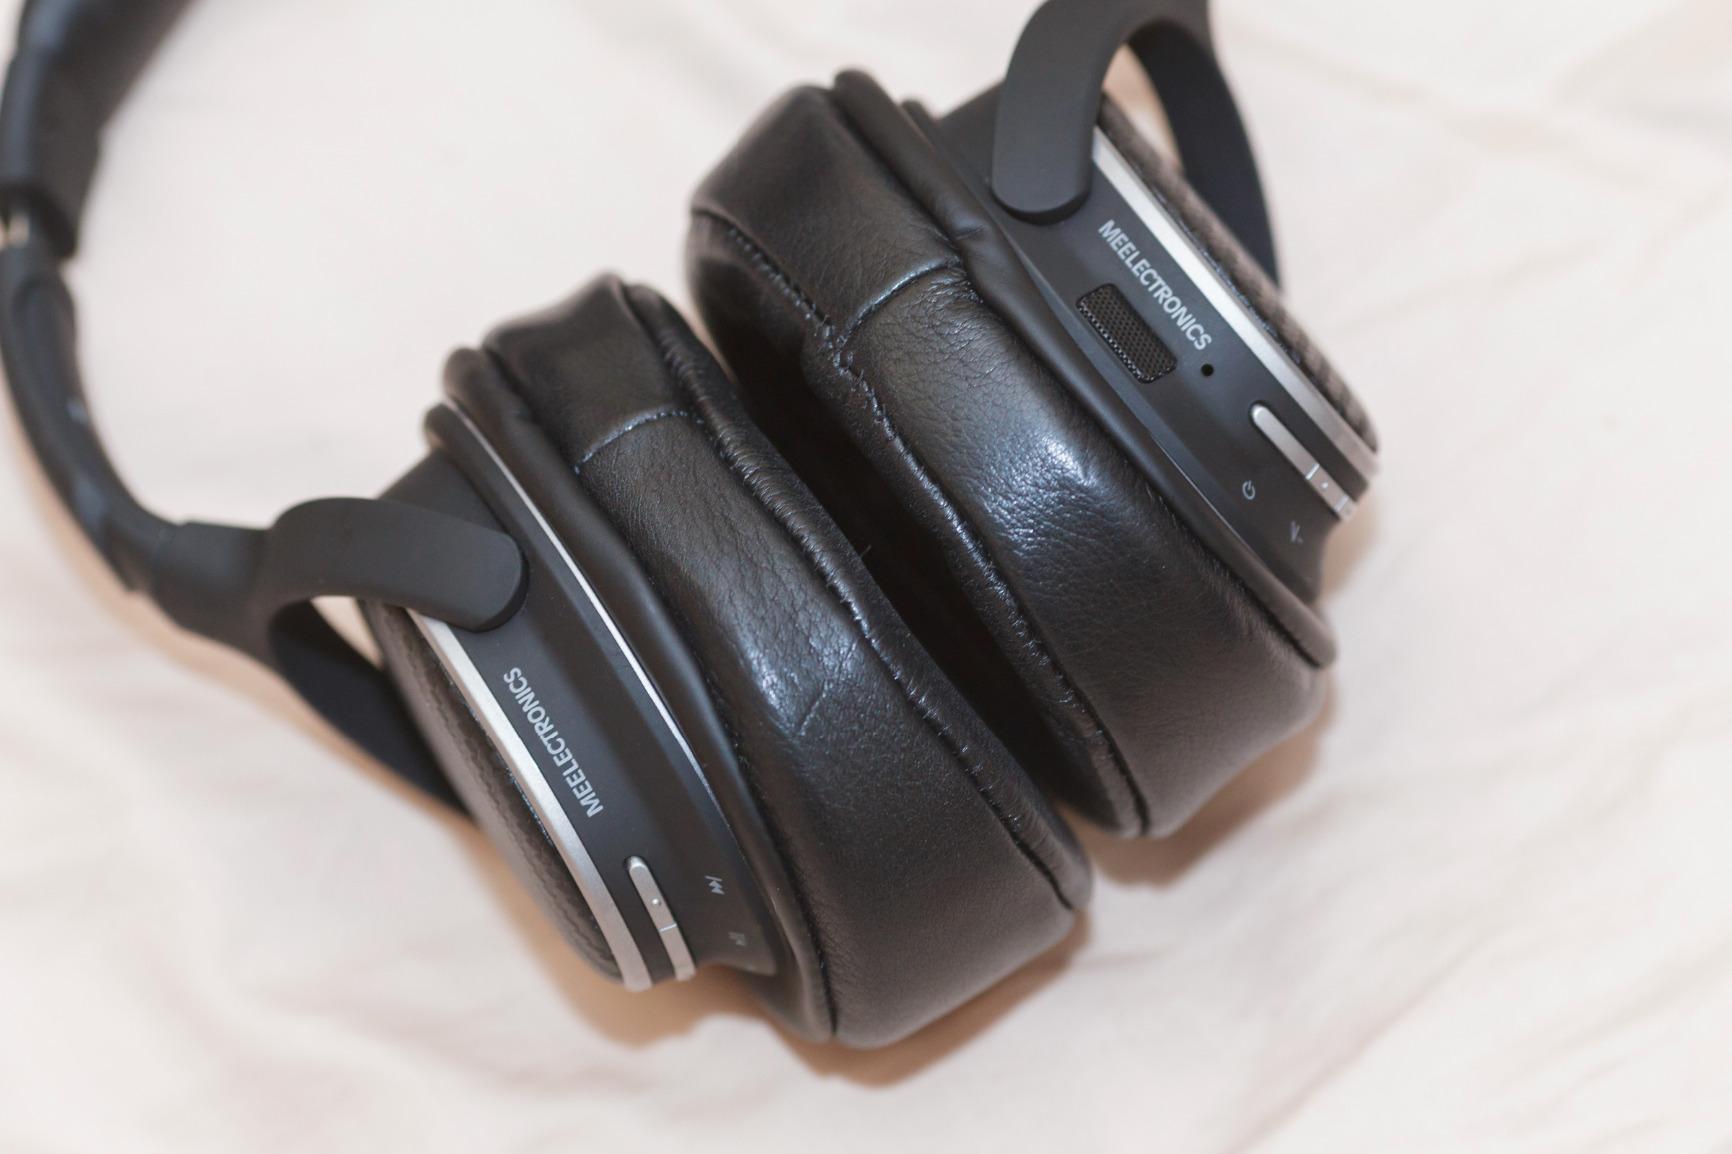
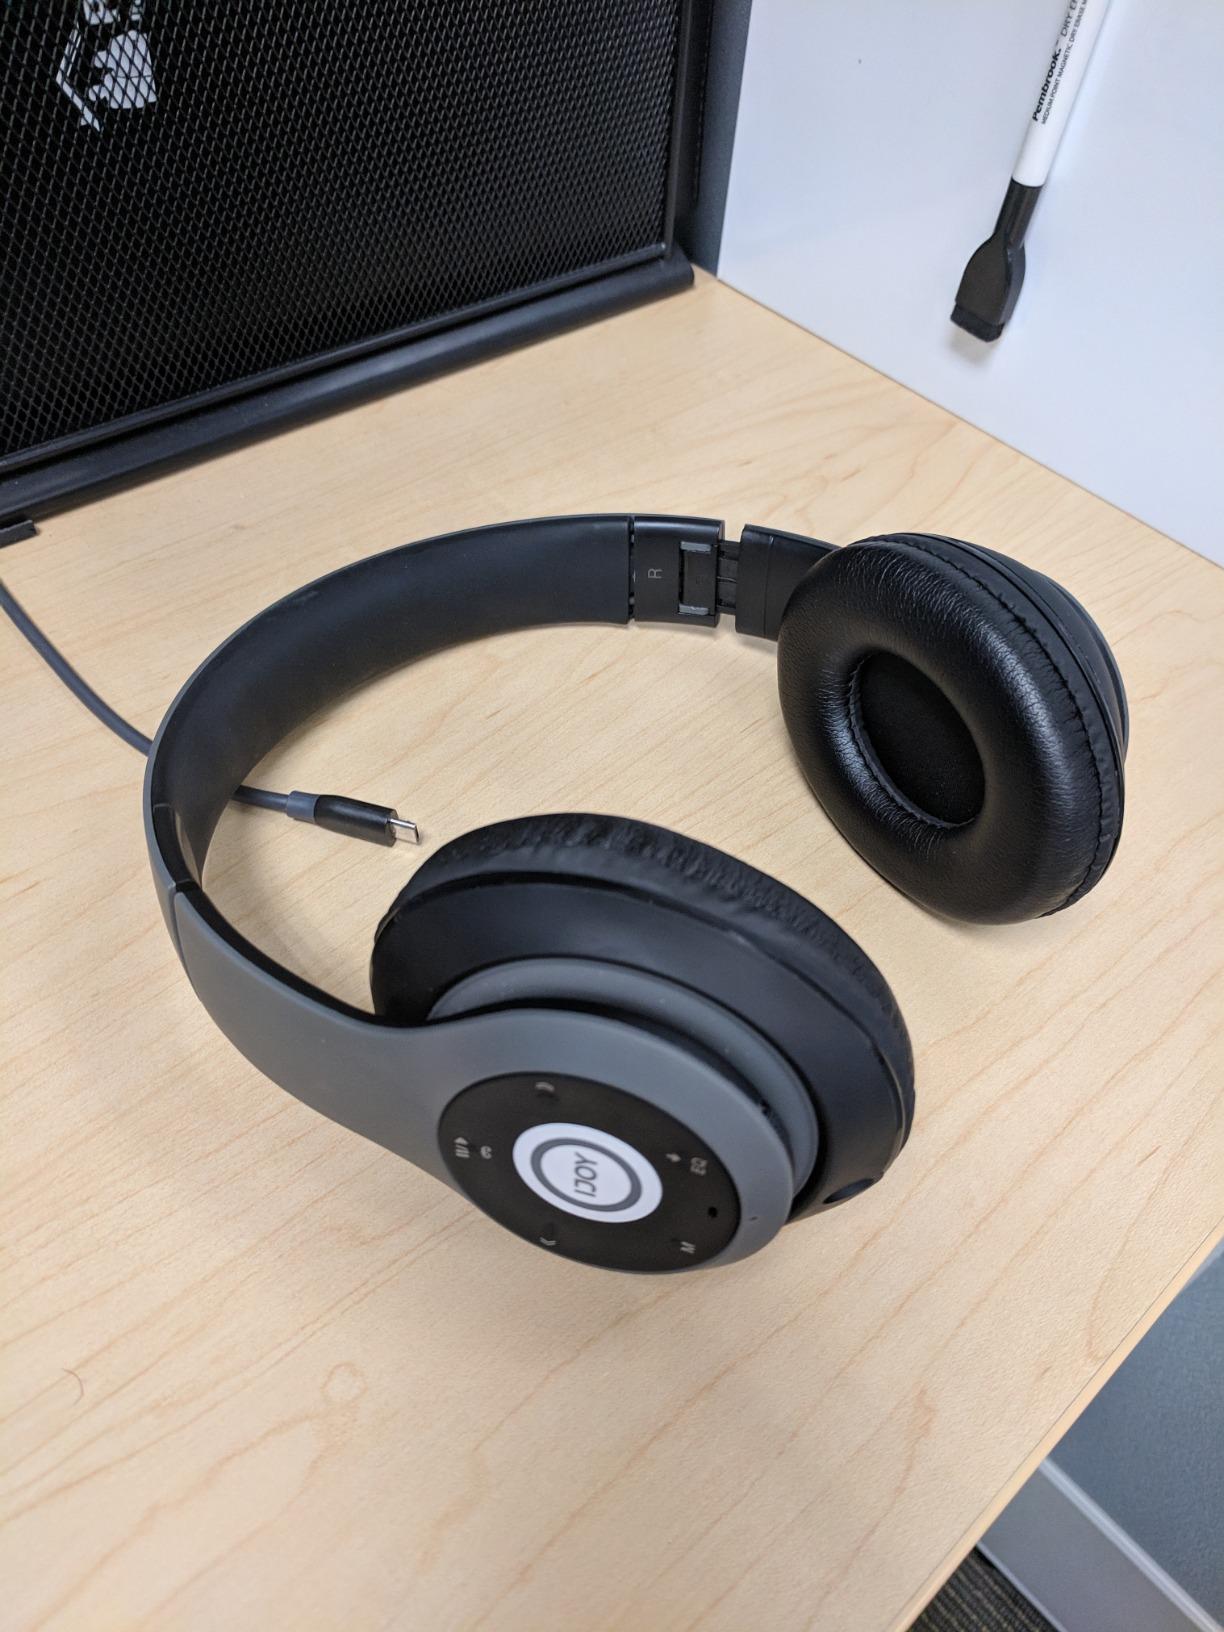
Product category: headphones
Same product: no